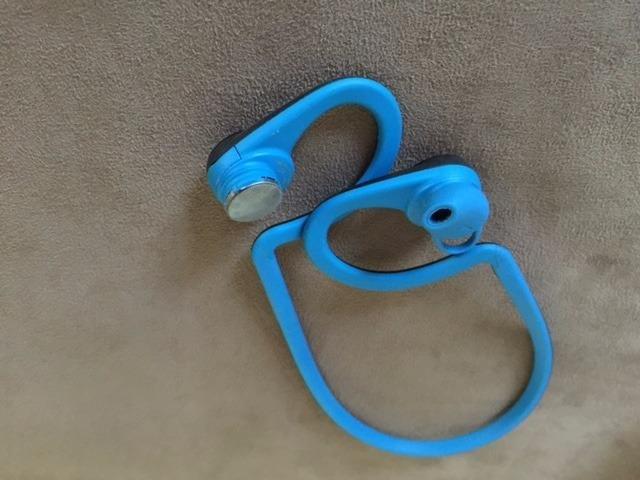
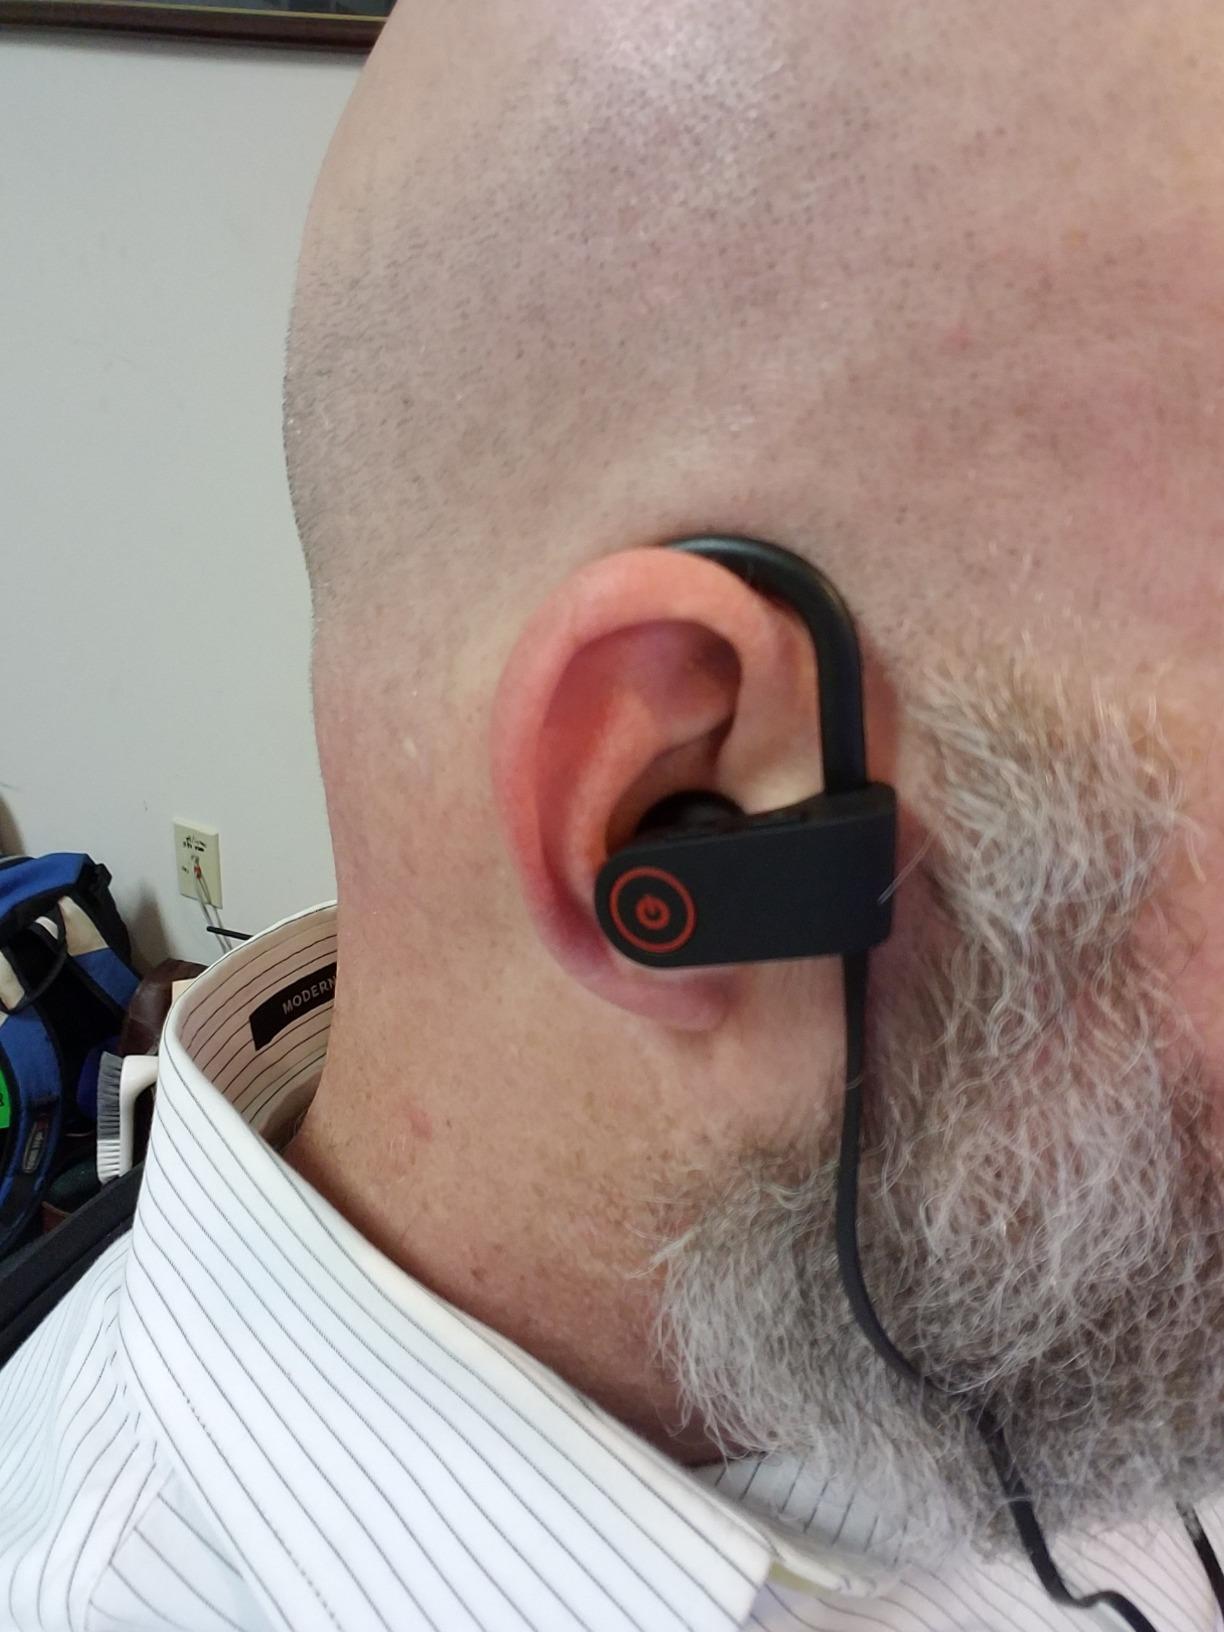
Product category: headphones
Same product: no